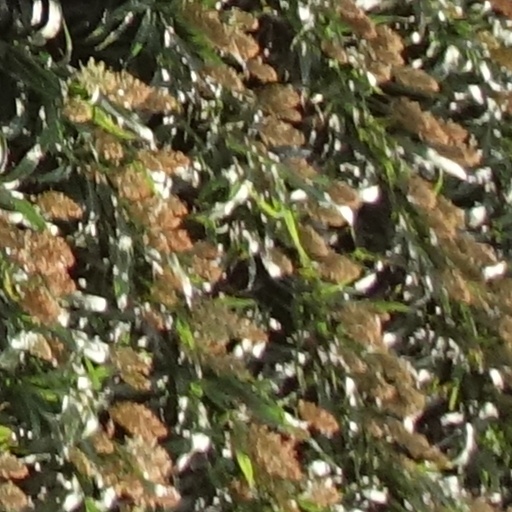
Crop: sorghum